Snow field

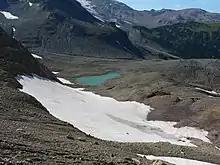
Meltwater from snowfields fill tarns on Mount Rainier.

A snow field, snowfield or neve is an accumulation of permanent snow and ice, typically found above the snow line, normally in mountainous and glacial terrain.